Hagerman National Wildlife Refuge

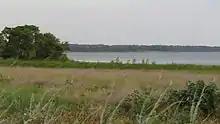
Hagerman National Wildlife Refuge (June 2011)

HNWR is located in a transitional zone between two major vegetational areas known as Blackland Prairies and s. The Blackland Prairies, consisting of black, waxy, clay soils, are found to the east and south of the HNWR, while the sandy soils of the Eastern Cross Timbers are located west of the refuge. Of the refuge's , about are classified as wetlands and are uplands. Of the uplands, are grasslands, are woodlands, and are croplands with as administrative lands. Management of the habitat involves a variety of techniques to control and enhance habitat conditions. The primary objective of habitat management is to provide wildlife species with diverse habitats to meet a variety of requirements for resting, feeding, and nesting. Habitat is fundamental for self-sustaining populations of wildlife and plants, as well as for functional ecosystems. The goal of the HNWR is to conserve wildlife species by protecting and restoring the habitat on which they depend.